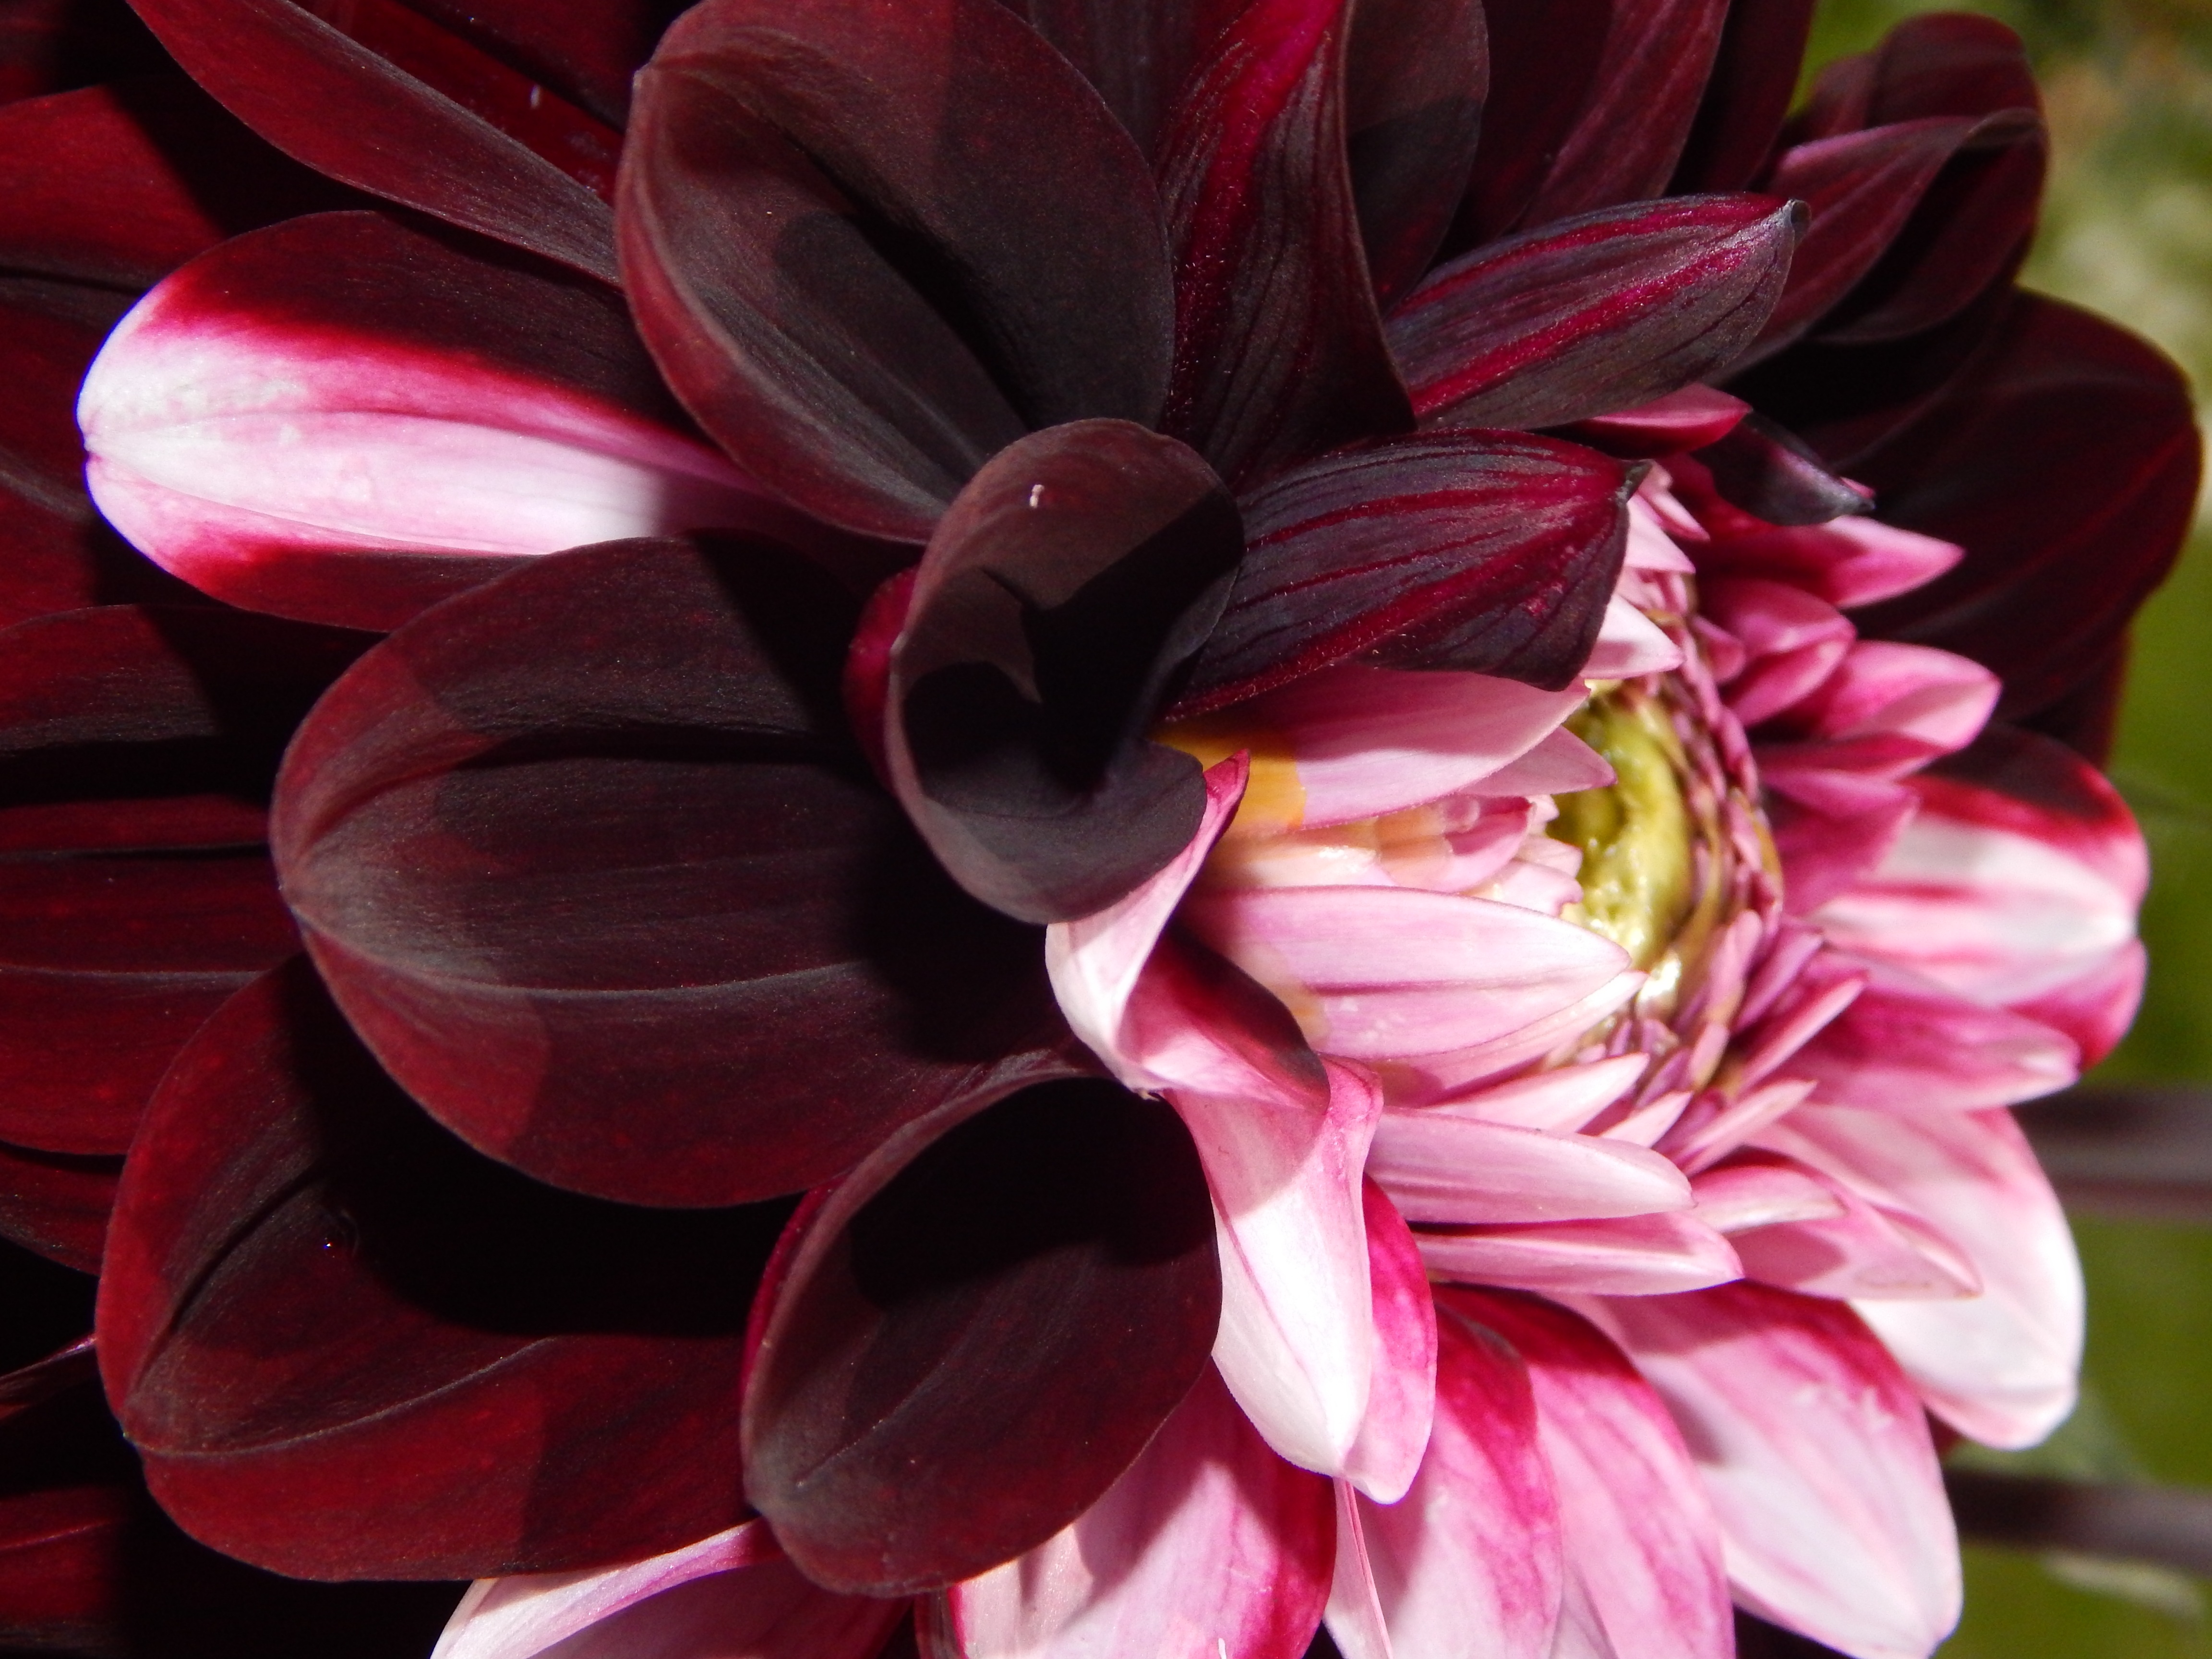
blossom, plant, flower, purple, petal, bloom, red, pink, dahlia, late summer, dahlia garden, macro photography, garden plant, flowering plant, daisy family, land plant